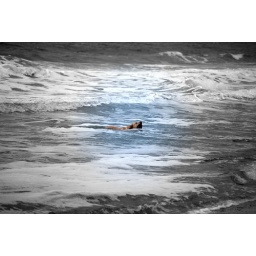
dog in water